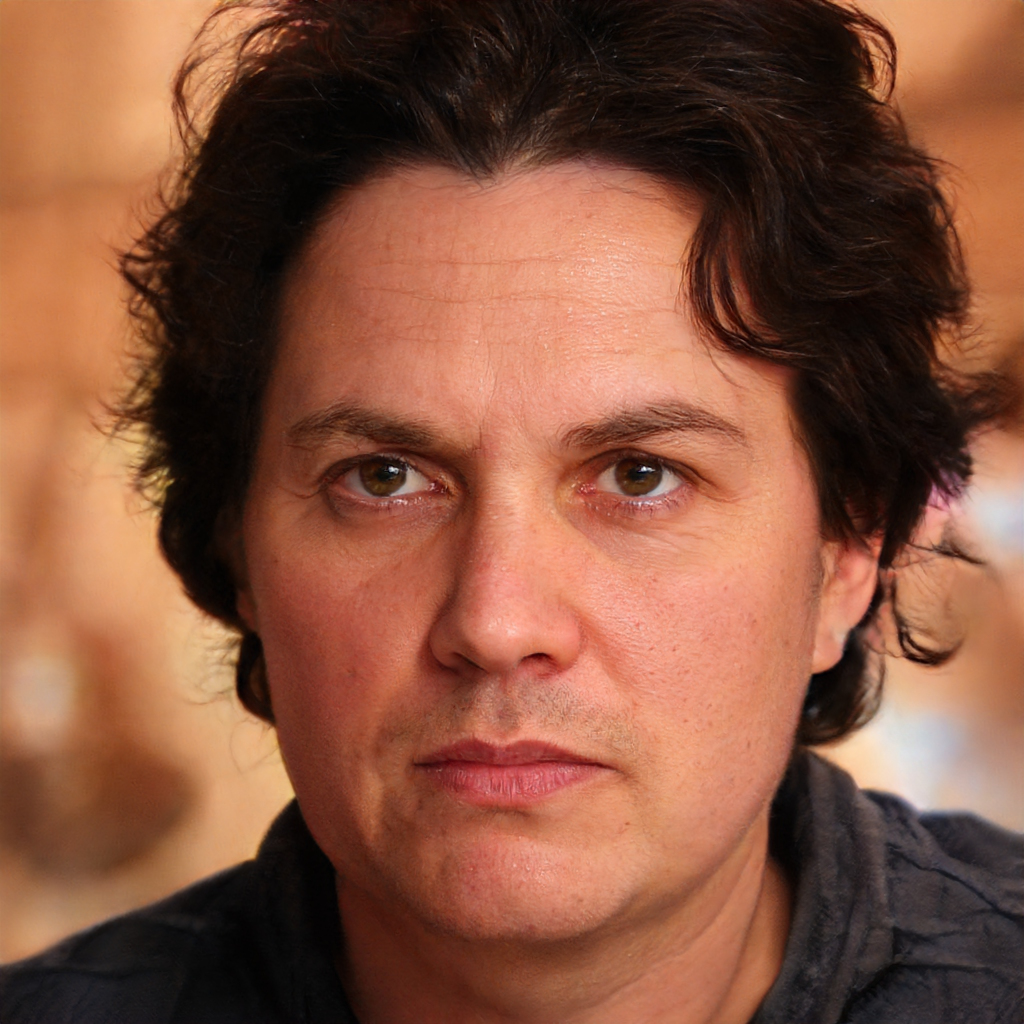
Label: No Watermark